Fuggerei

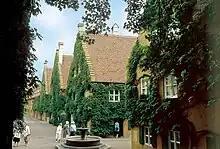
Herrengasse in the Fuggerei

The Fuggerei is the world's oldest public housing complex still in use. It is a walled enclave within the city of Augsburg, Bavaria. It takes its name from the Fugger family and was founded in 1516 by Jakob Fugger the Younger (known as "Jakob Fugger the Rich") as a place where the needy citizens of Augsburg could be housed. By 1523, 52 houses had been built, and in the coming years the area expanded with various streets, small squares and a church. The gates were locked at night, so the Fuggerei was, in its own right, very similar to a small independent medieval town. It is still inhabited today, affording it the status of being the oldest public housing project in the world.